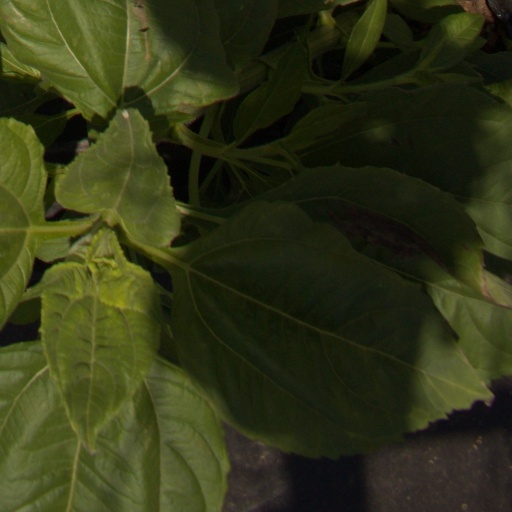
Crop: Jerusalem artichoke